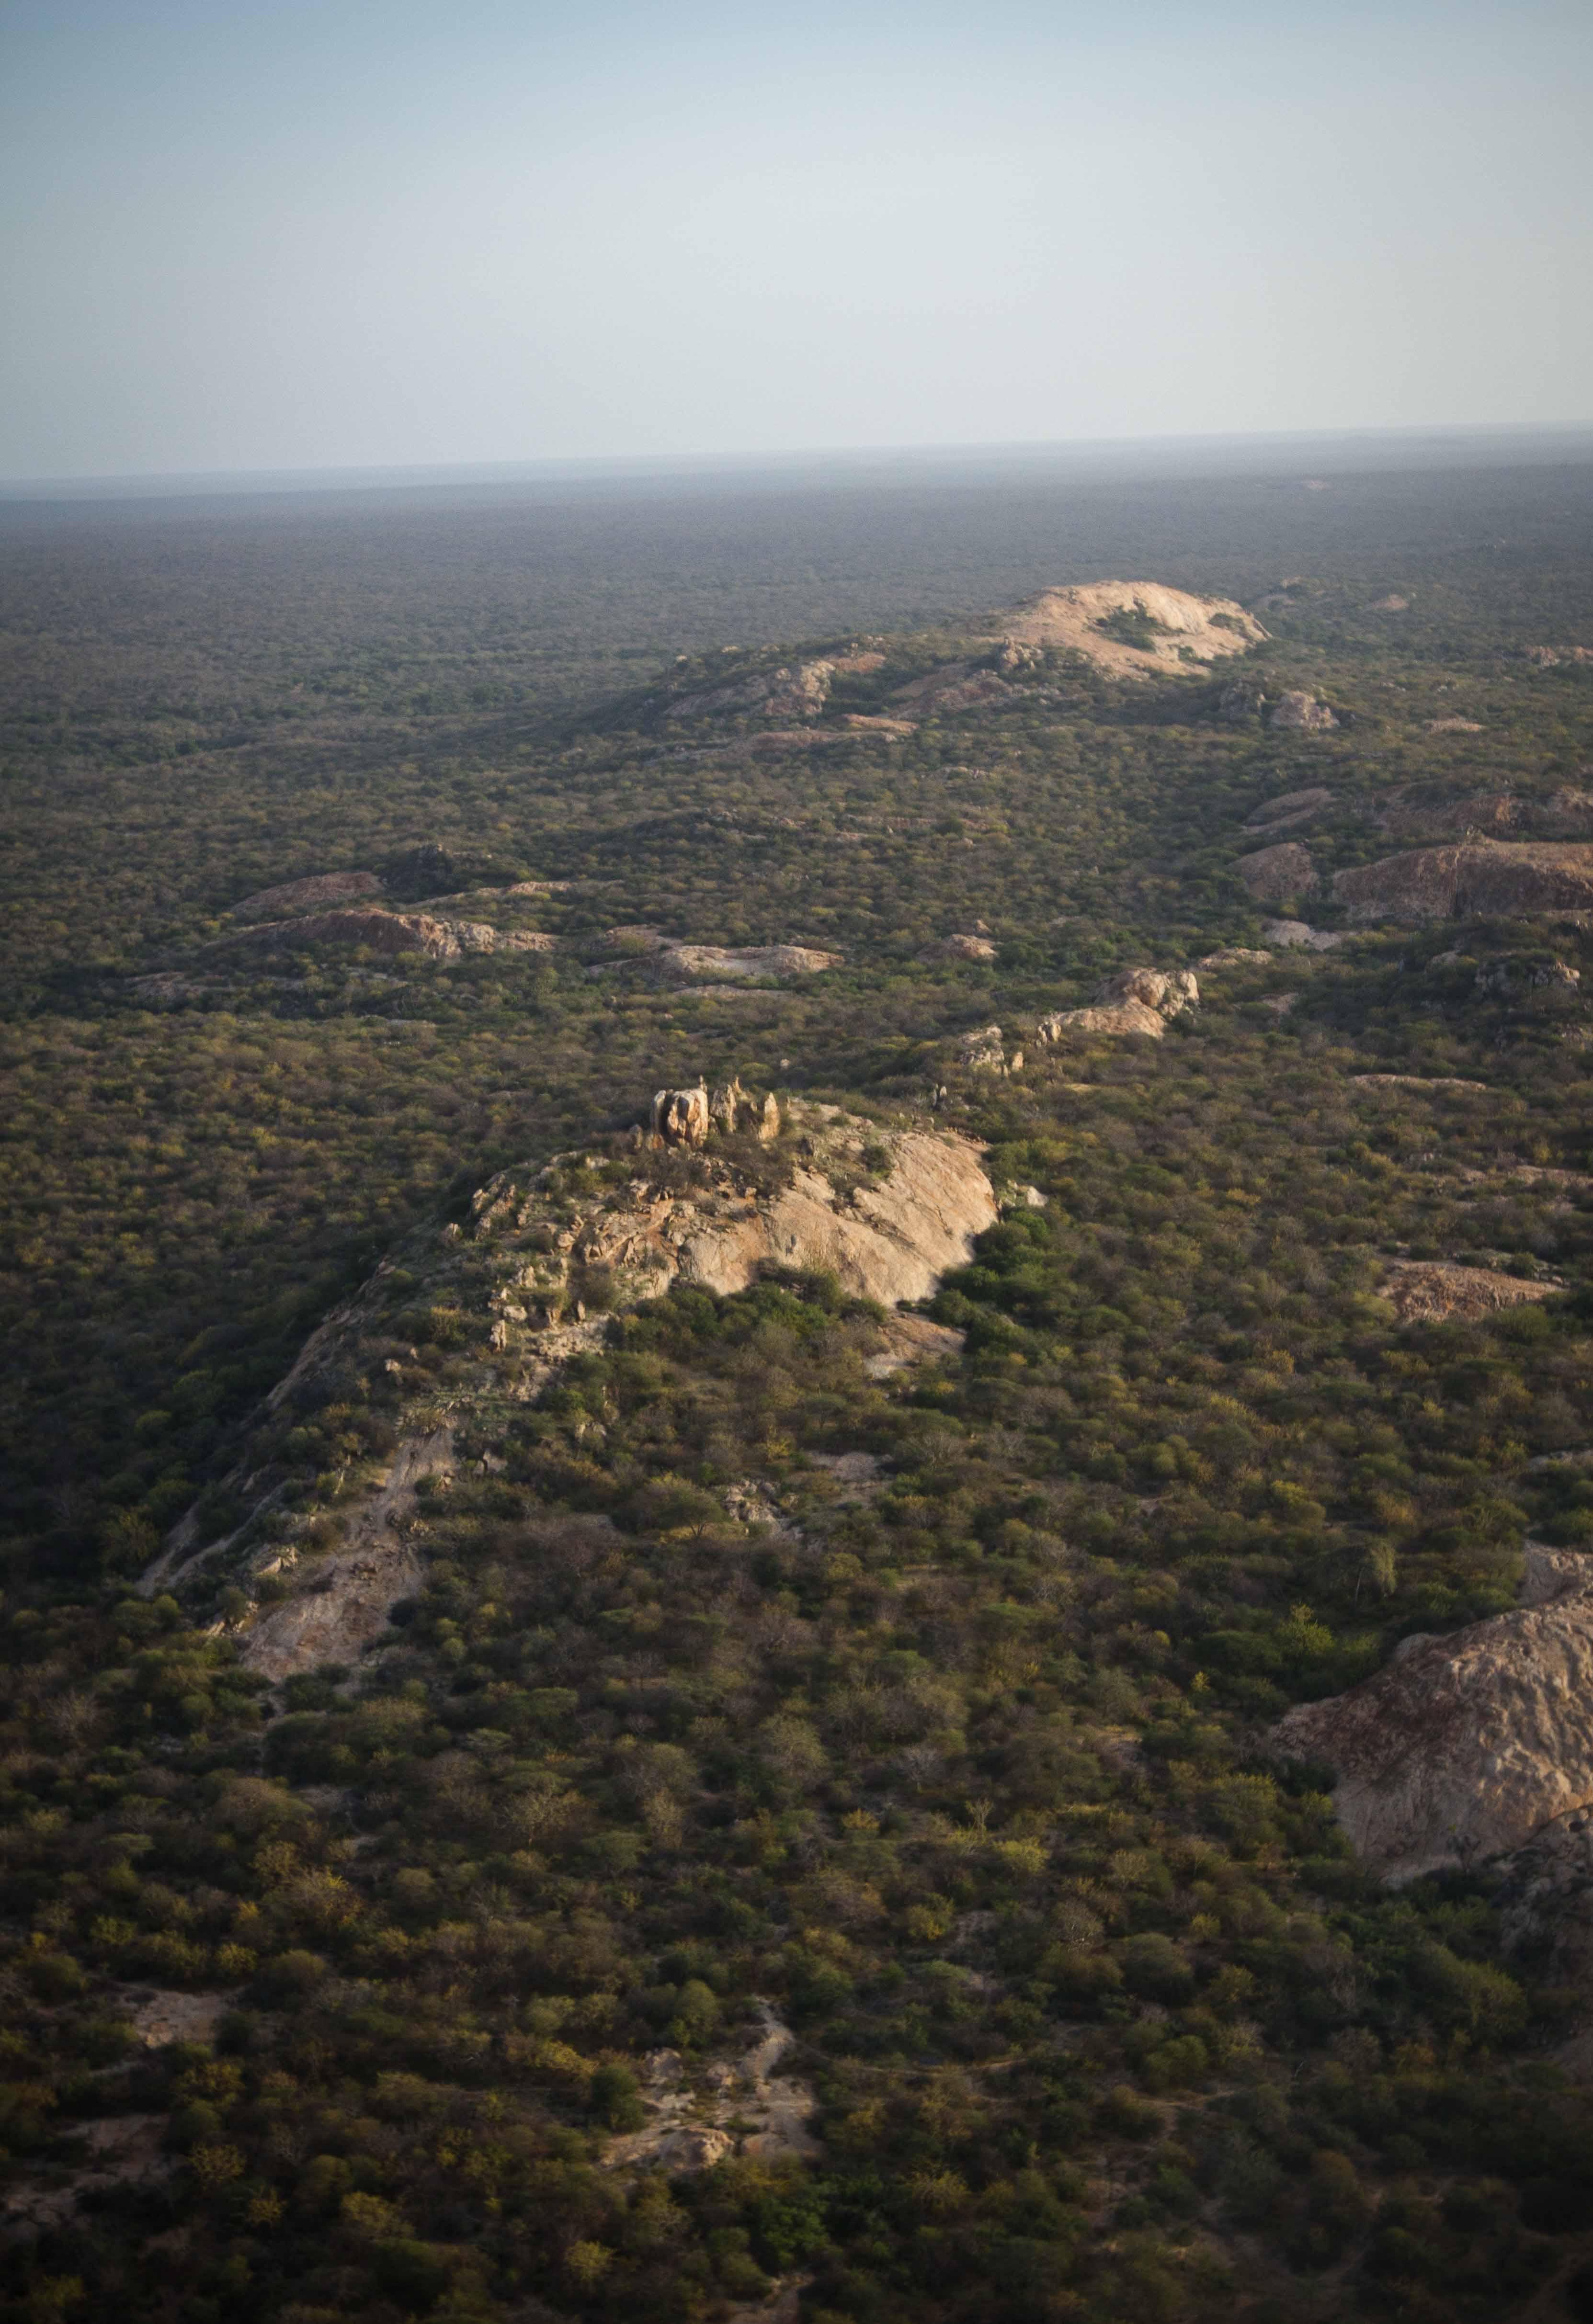
Eneo tulivu lililo na milima mirefu pamoja na uoto wa asili mfano wa vichaka ama miti mirefu, linaloashiria ni eneo la hifadhi ya misitu ama, eneo kubwa la porini lisilotumika na watu.